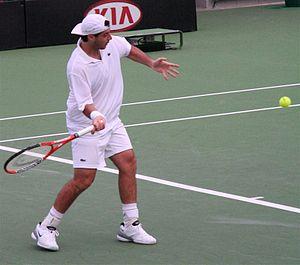
Marat Moubinovitch Safin, né le 27 janvier 1980 à Moscou, est un joueur de tennis et homme politique russe.